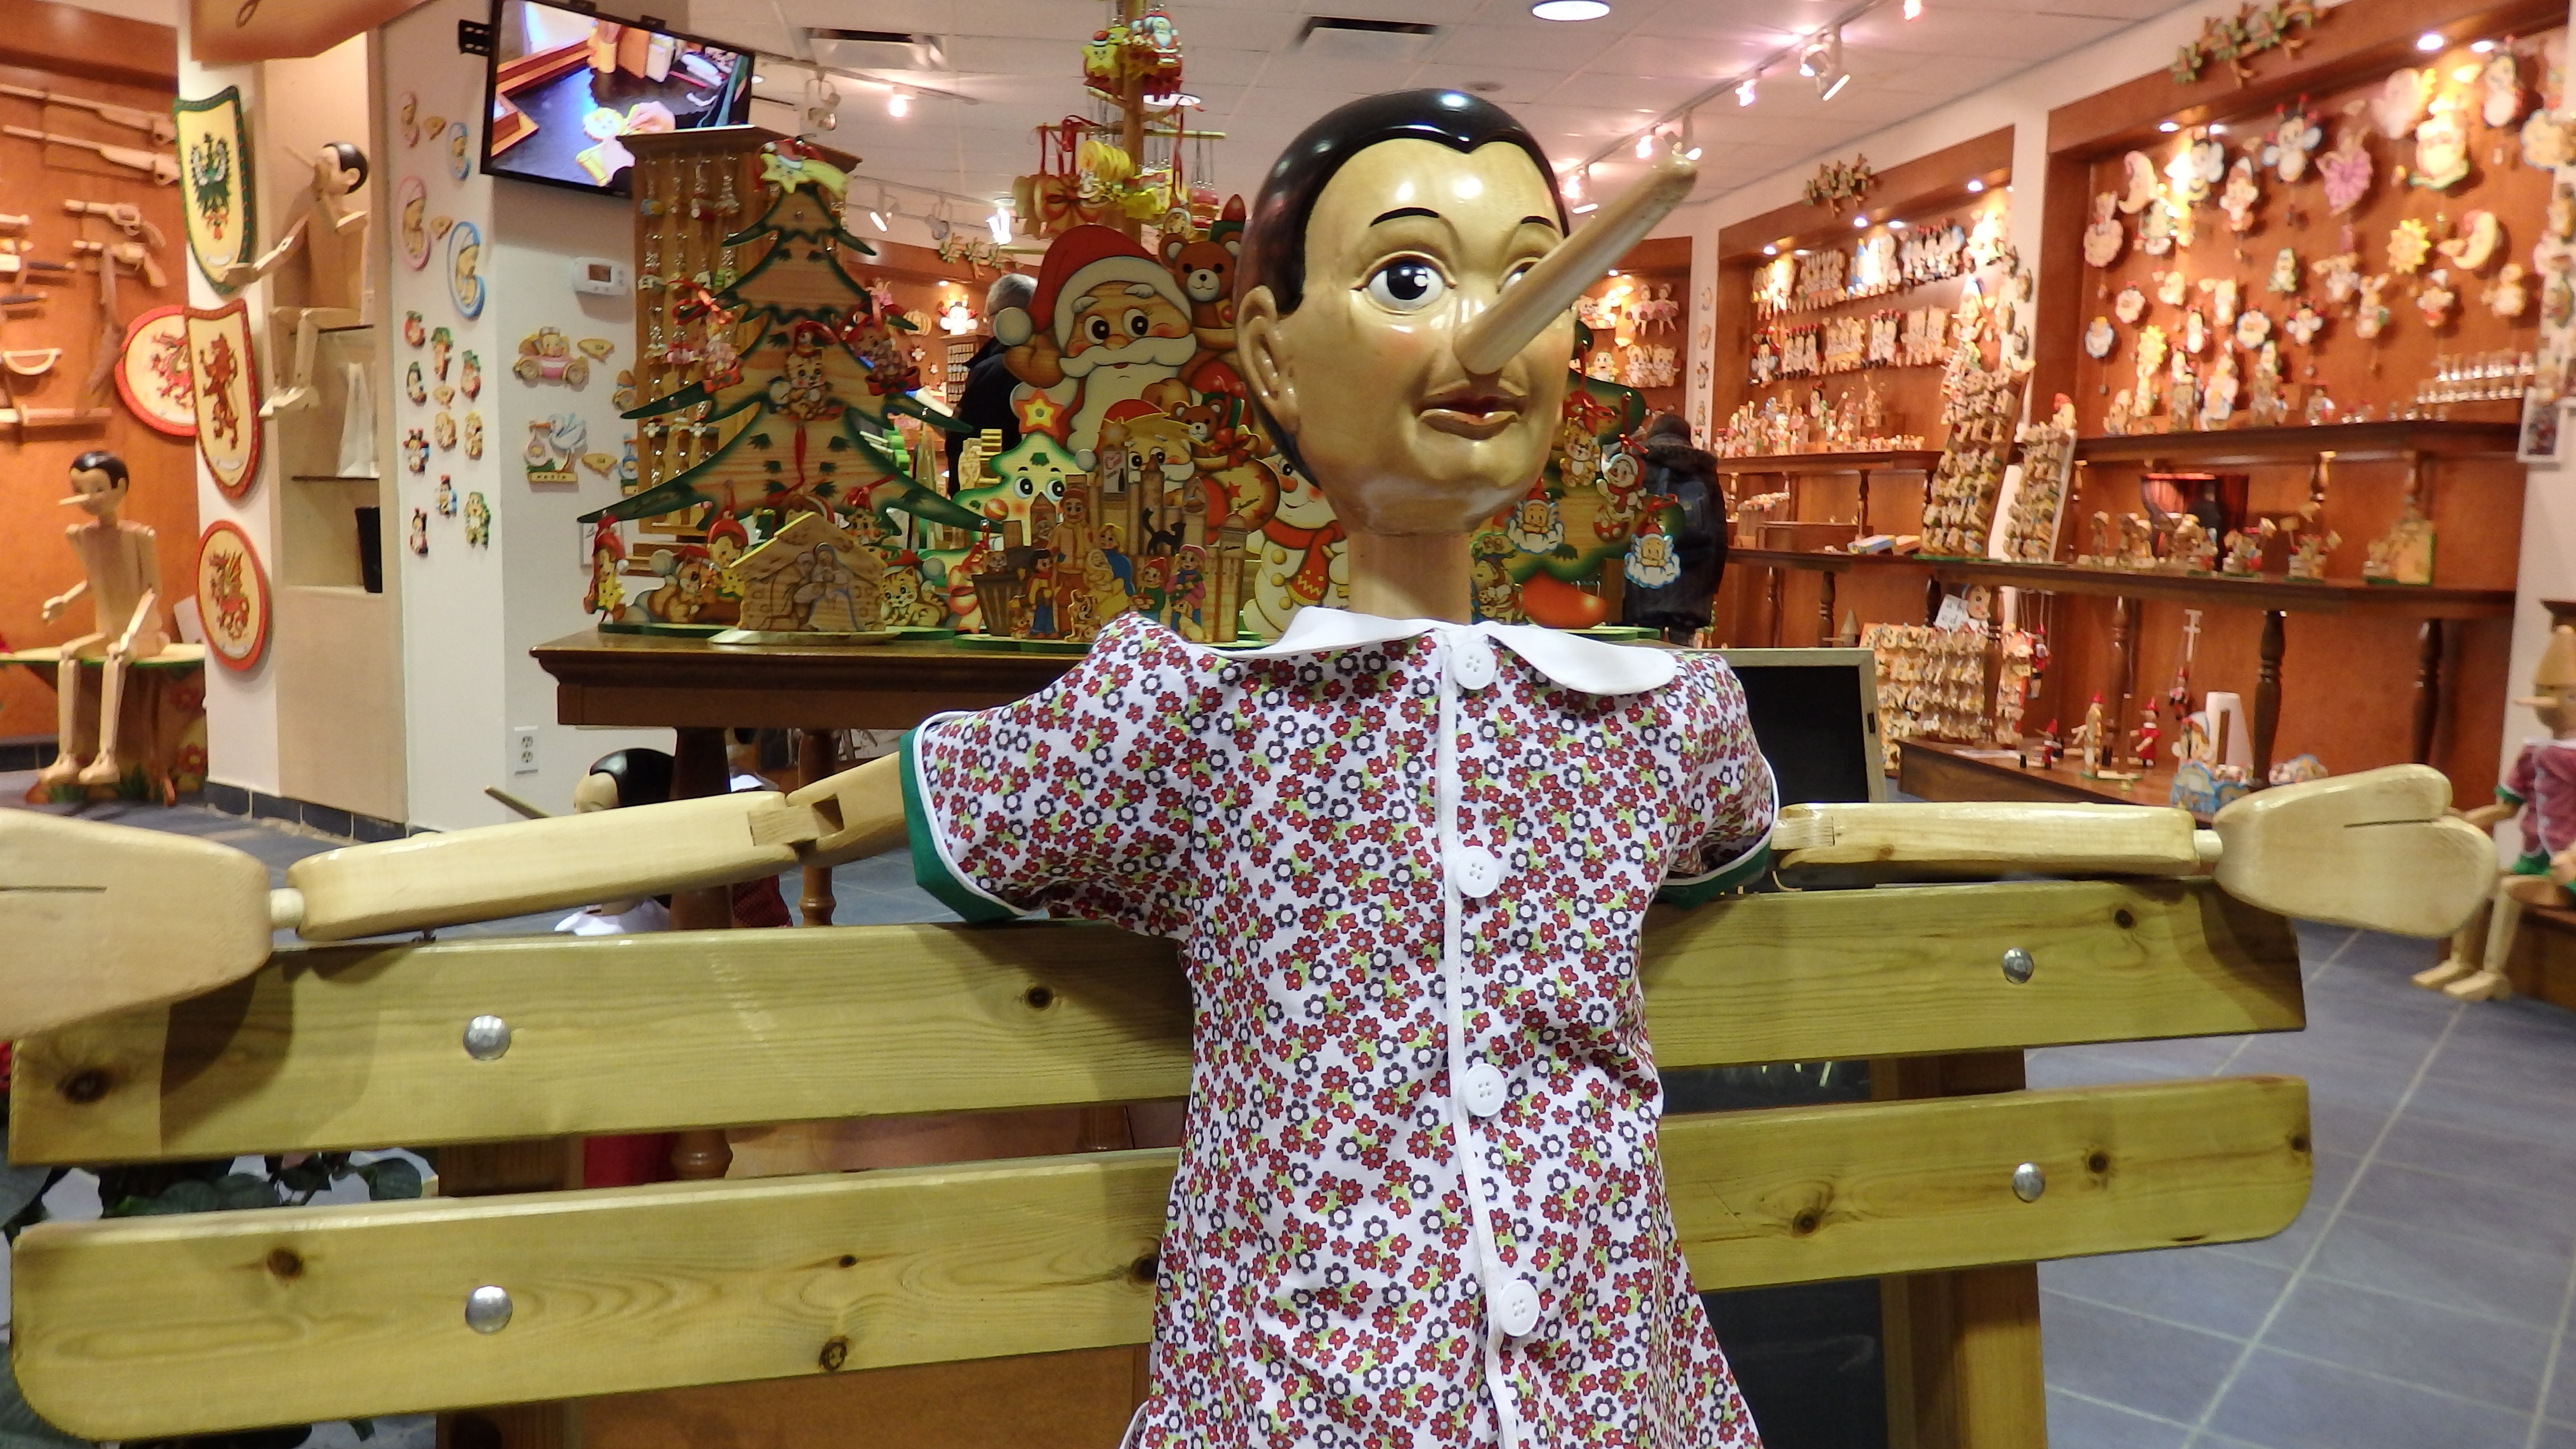
toy, puppet, wooden, figurine, pinocchio, retail